Italian settlers in Libya

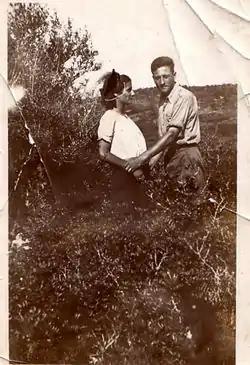
An image showing an Italian colonist couple in Libya

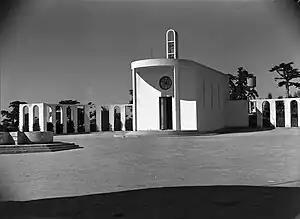
The modernist Catholic church of Massah (formerly "Villaggio Luigi Razza") in 1940

Italian Libyans are Libyan-born citizens who are fully or partially of Italian descent, whose ancestors were Italians who emigrated to Libya during the Italian diaspora, or Italian-born people in Libya. Most of the Italians moved to Libya during the Italian colonial period.